Mobile source air pollution

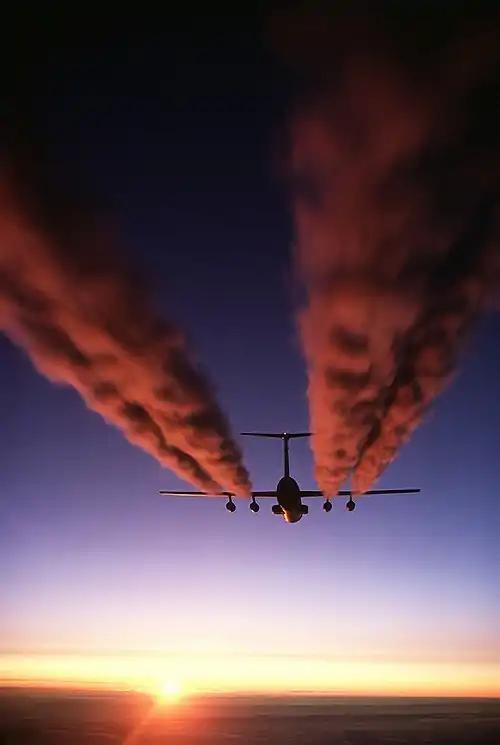
Airplanes produce significant levels of pollution emissions.

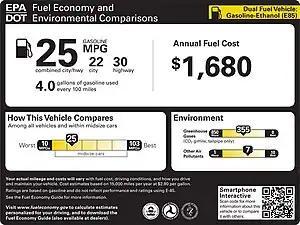
Proposed CAFE label (model year 2012 and later)

There are a number of different mobile sources of air pollution, some contributing more to pollution than others. As mentioned previously, mobile sources are regulated differently from stationary sources due to the large number of sources and their ability to move from one location to another. Different mobile sources operate differently and generate different emission types and levels. The E.P.A. differentiates between mobile sources by classifying them as either on-road vehicles or non-road vehicles. On-road vehicles and non-road vehicles are often subject to different regulations.